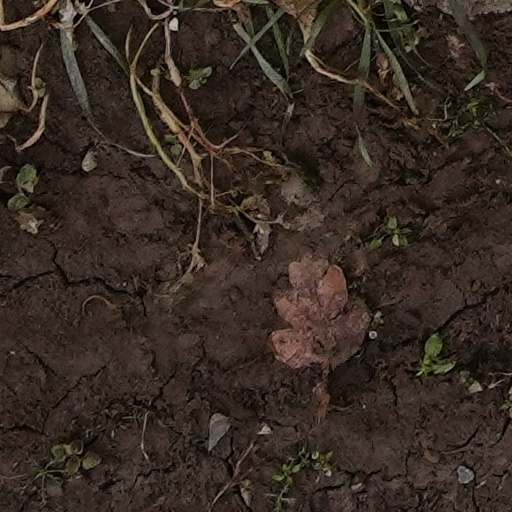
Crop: wheat